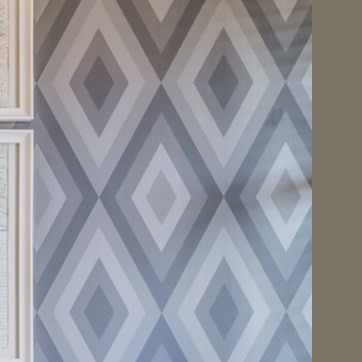
Material: wallpaper